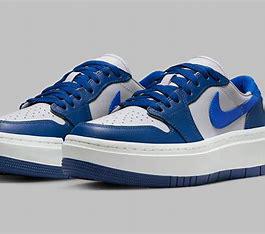
Brand: Jordan
Model: 1 Elevate